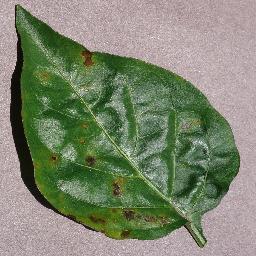
Label: Pepper,_bell___Bacterial_spot